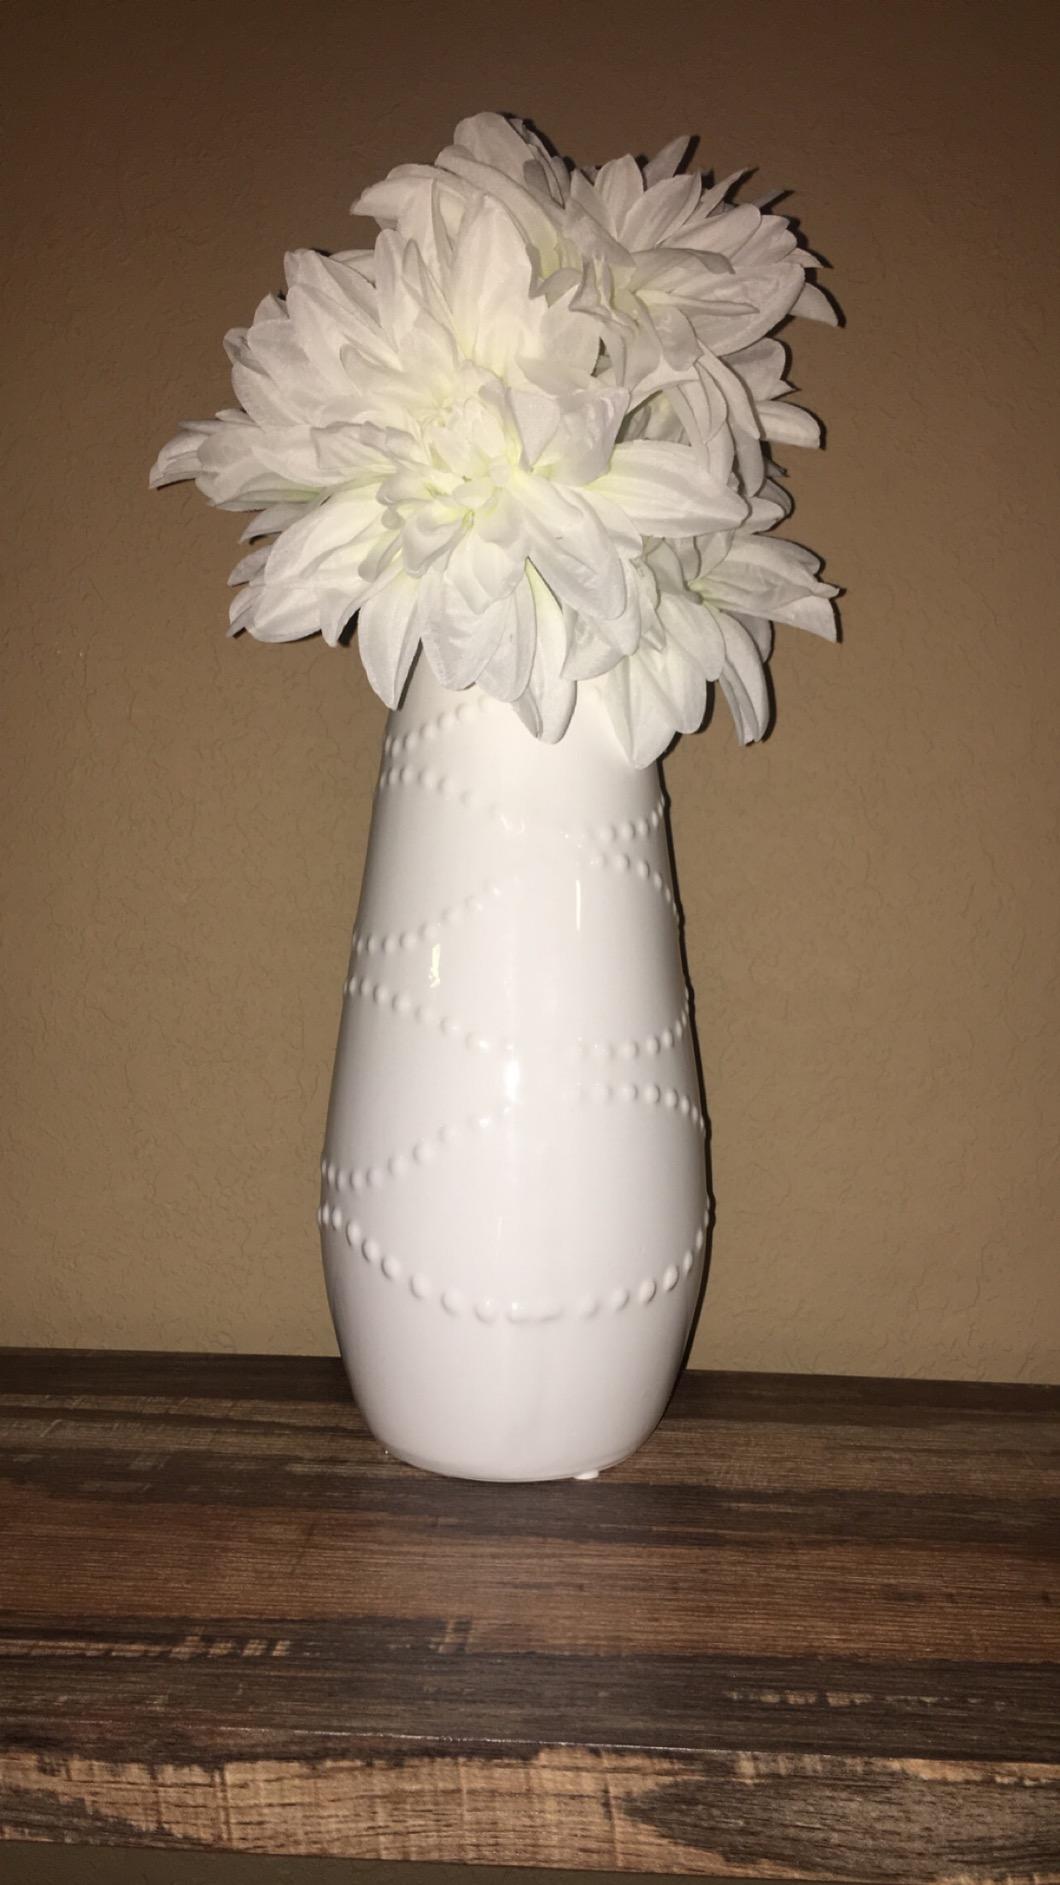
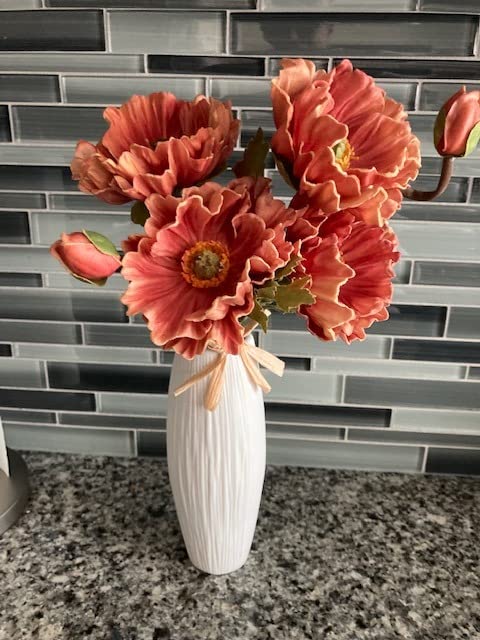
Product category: vase
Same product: no